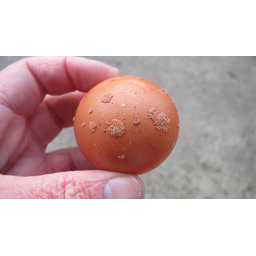
Label: eggshells